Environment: real
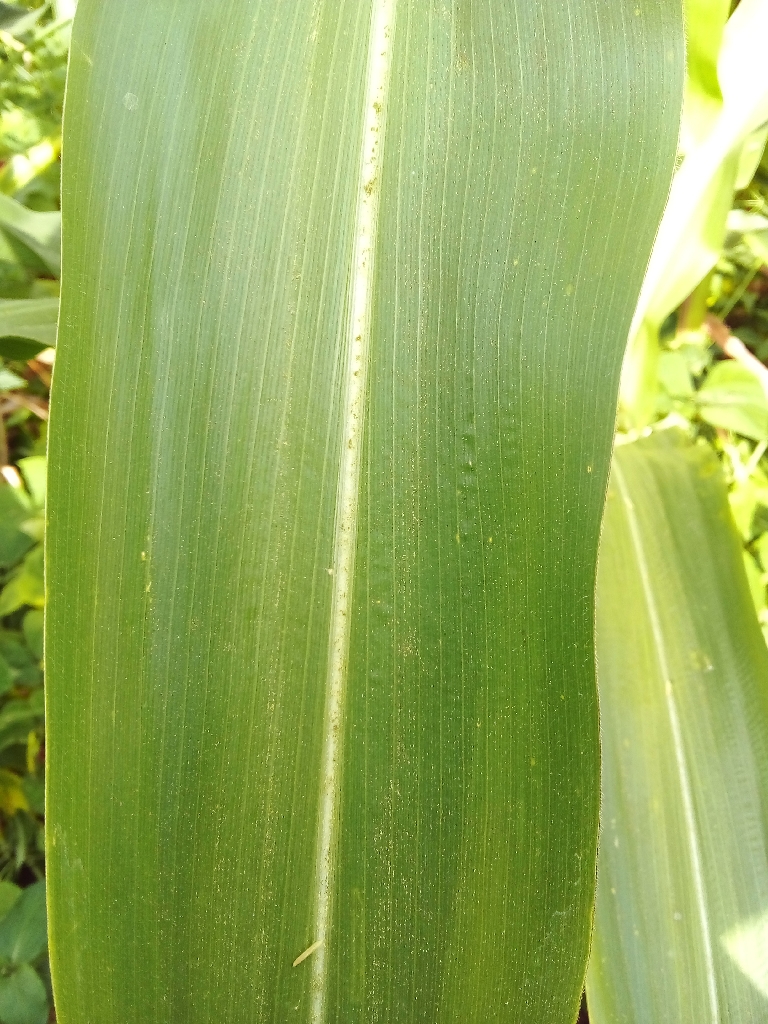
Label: healthy